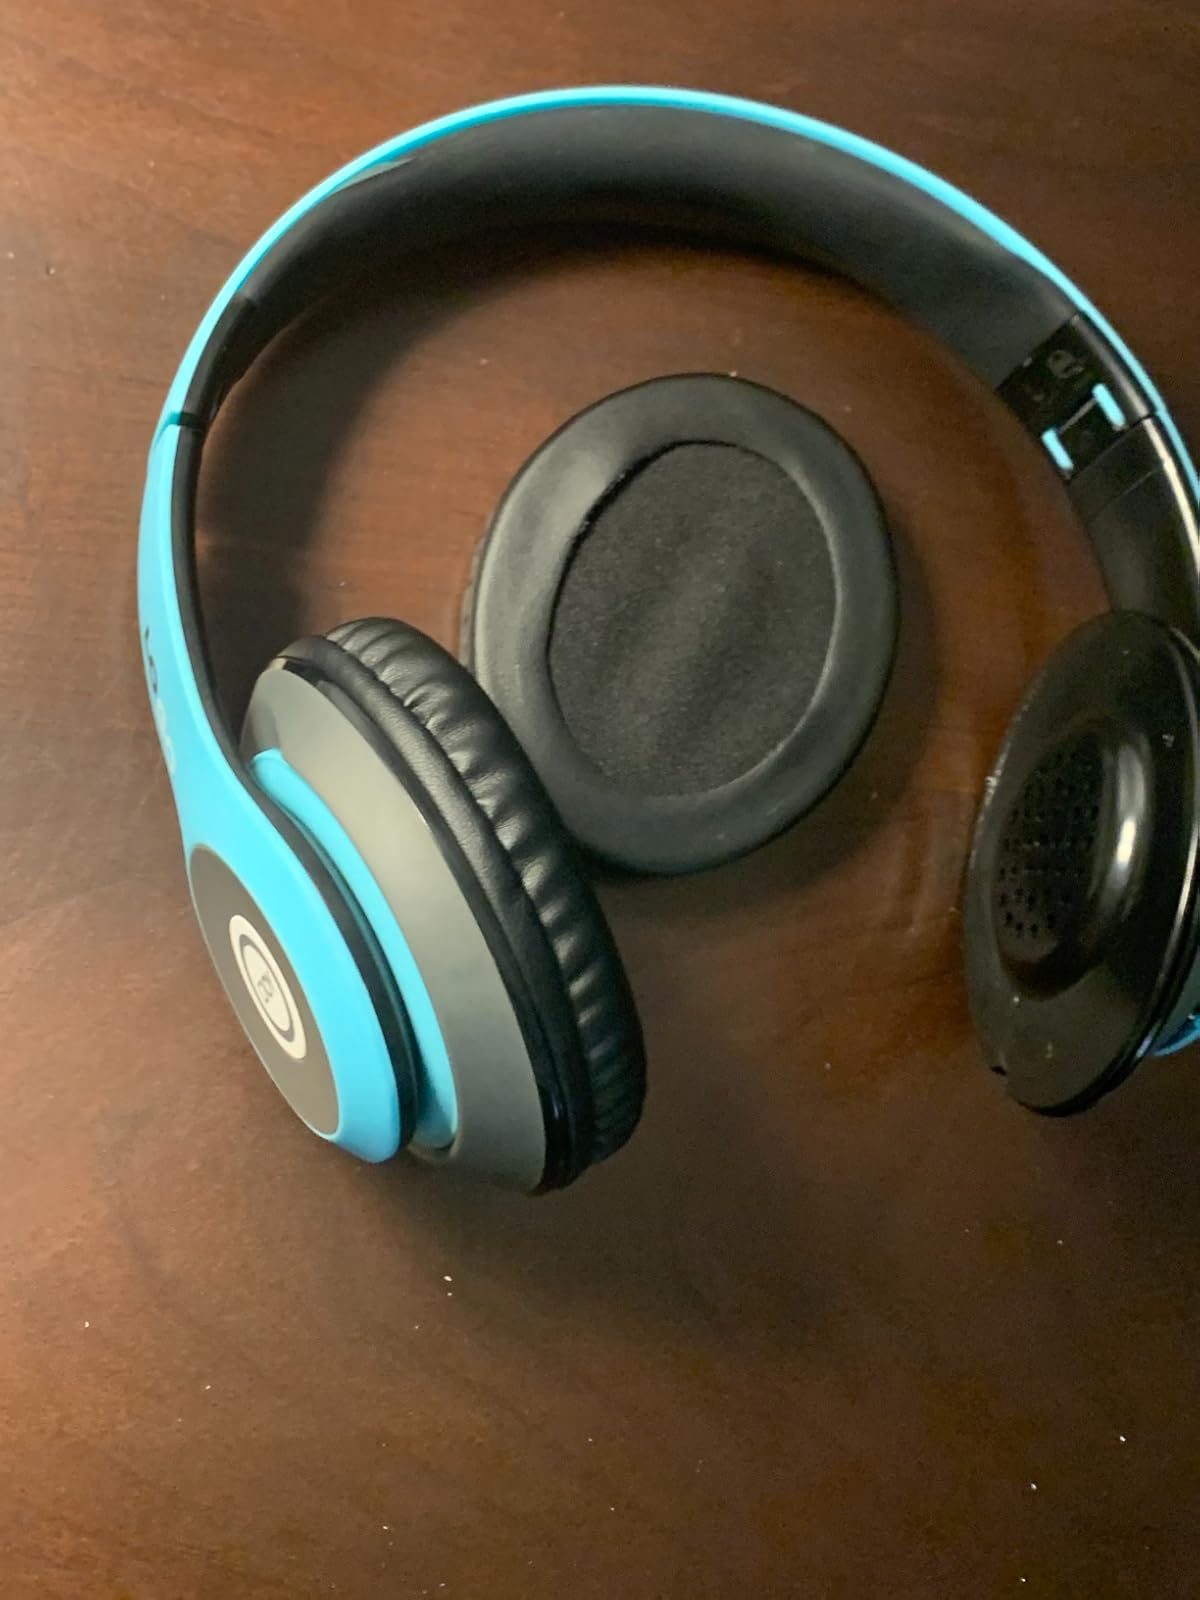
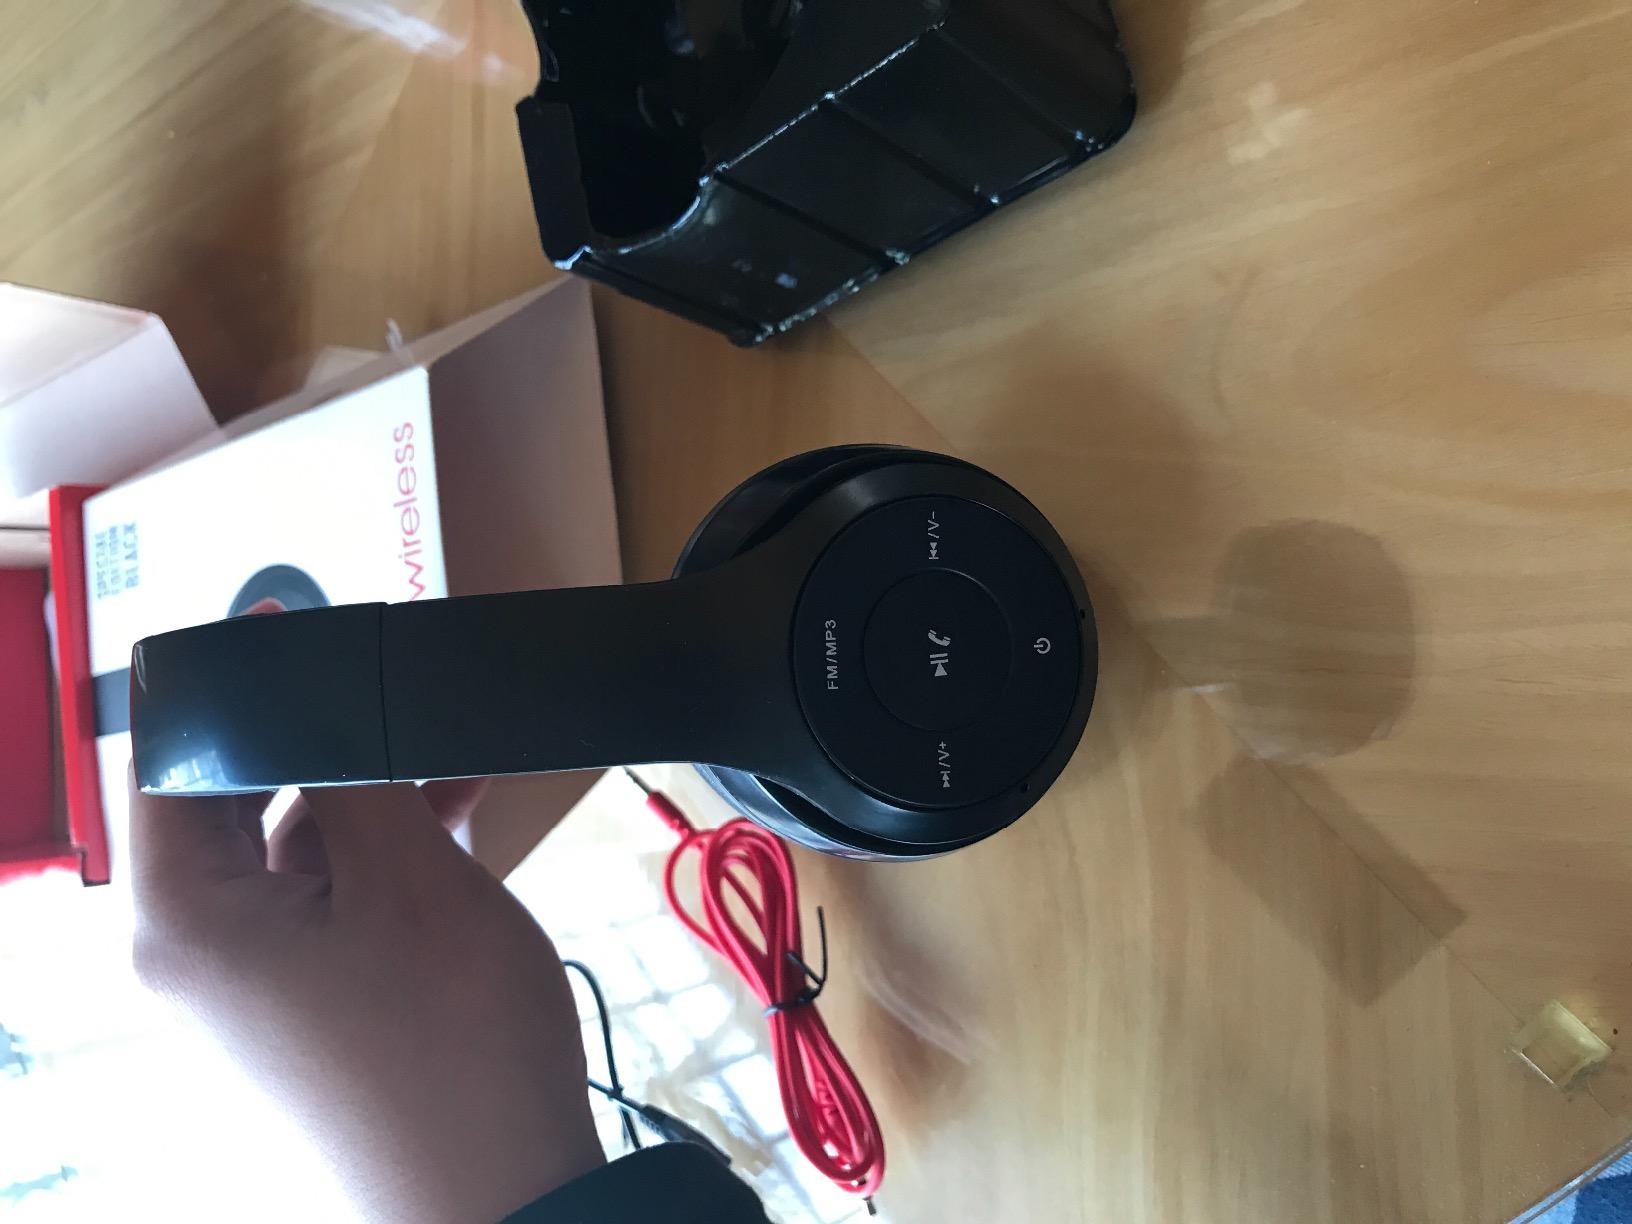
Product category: headphones
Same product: no